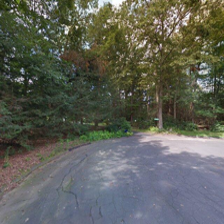
Label: streetView